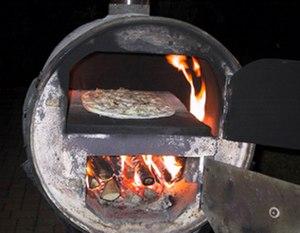
Ma creation de four photographier par mes soins
La tarte flambée ou Flammekueche est une recette traditionnelle des cuisine alsacienne, cuisine lorraine de la Moselle germanophone, et de la cuisine allemande des régions adjacentes du Pays de Bade, du Palatinat.